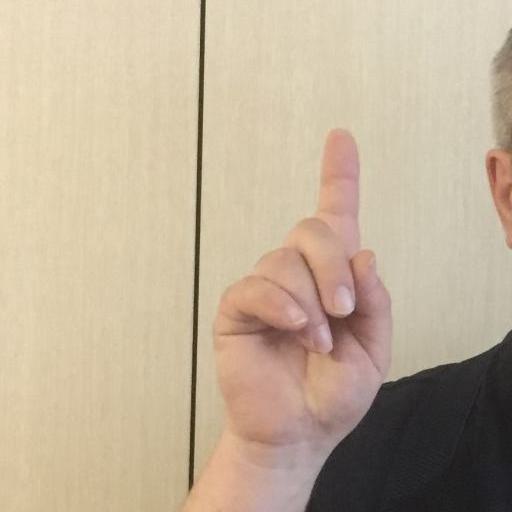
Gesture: one